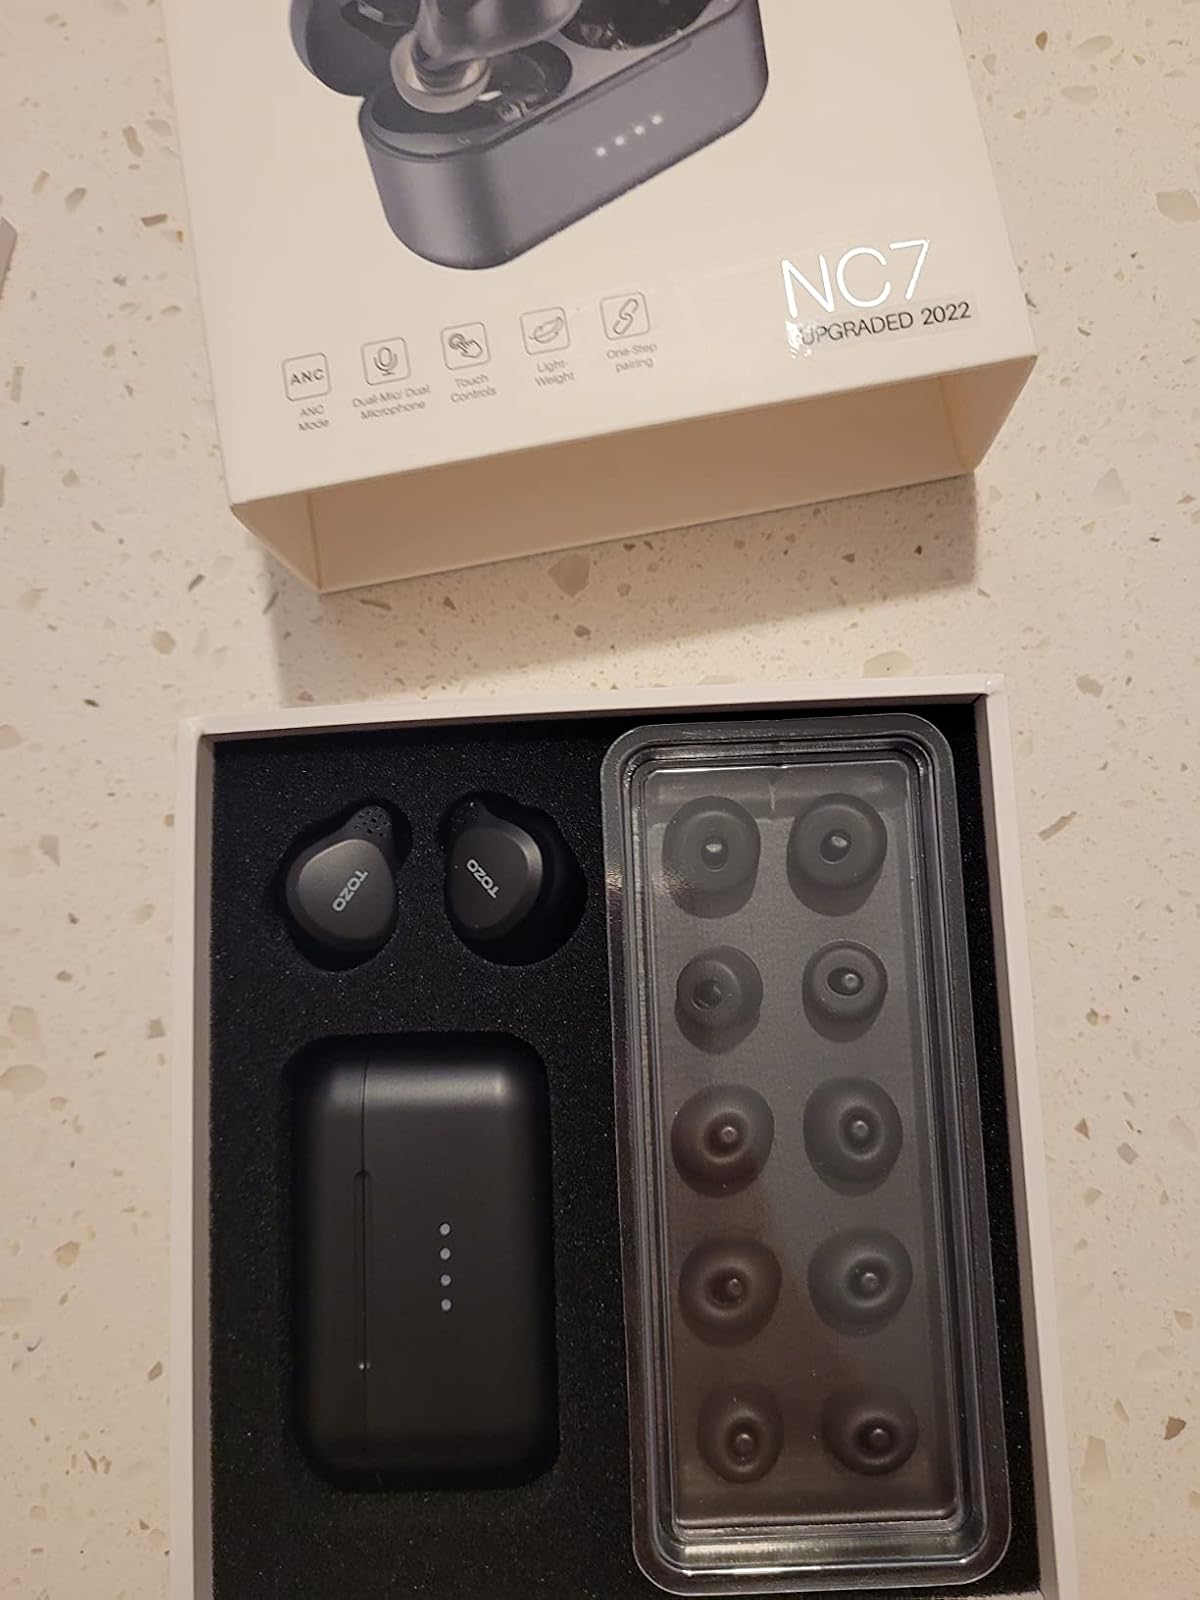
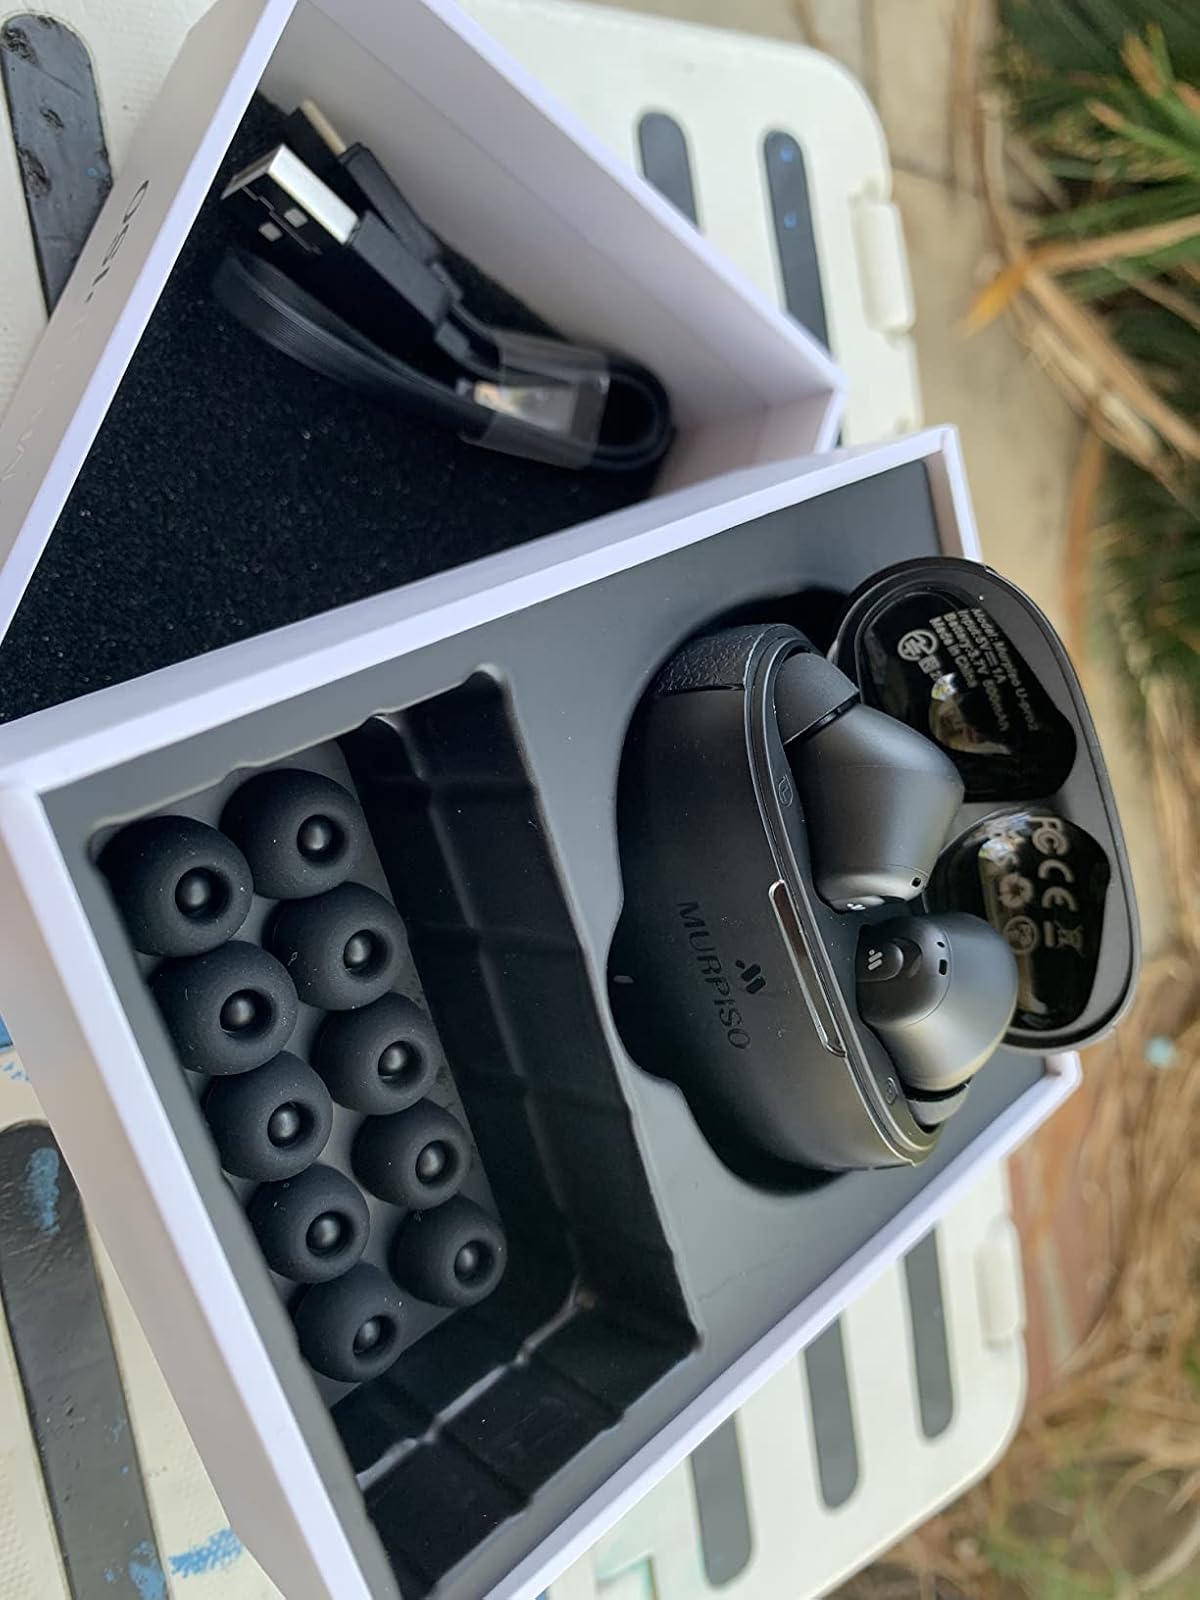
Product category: earbuds
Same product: no